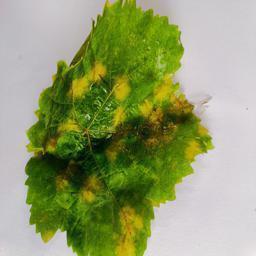
Label: Downy Mildew